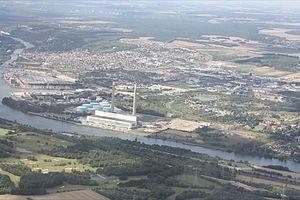
Centrale thermique de Porcheville
La centrale thermique de Porcheville est une ancienne centrale électrique, son arrêt définitif ayant eu lieu le 1ᵉʳ mai 2017. Elle est située à Porcheville dans les Yvelines en bordure de la Seine, à une cinquantaine de kilomètres au nord-ouest de Paris. Elle était exploitée par EDF. Les deux cheminées de la centrale ont une hauteur de 220 mètres pour évacuer leurs fumées largement au-dessus de la falaise de 70 m faisant face au site sur la rive gauche de la Seine.